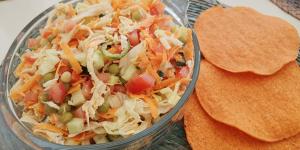
ensalada de pollo deshebrado